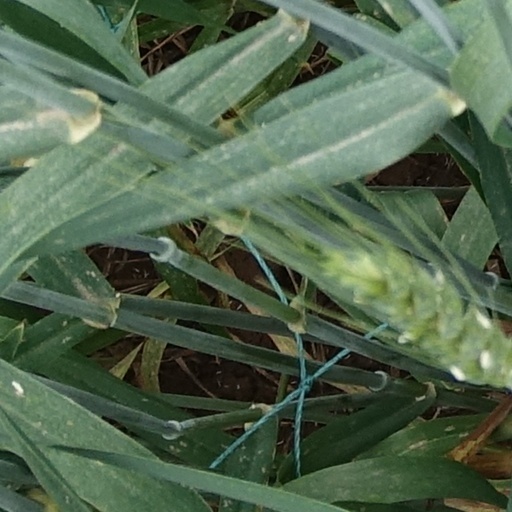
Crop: wheat